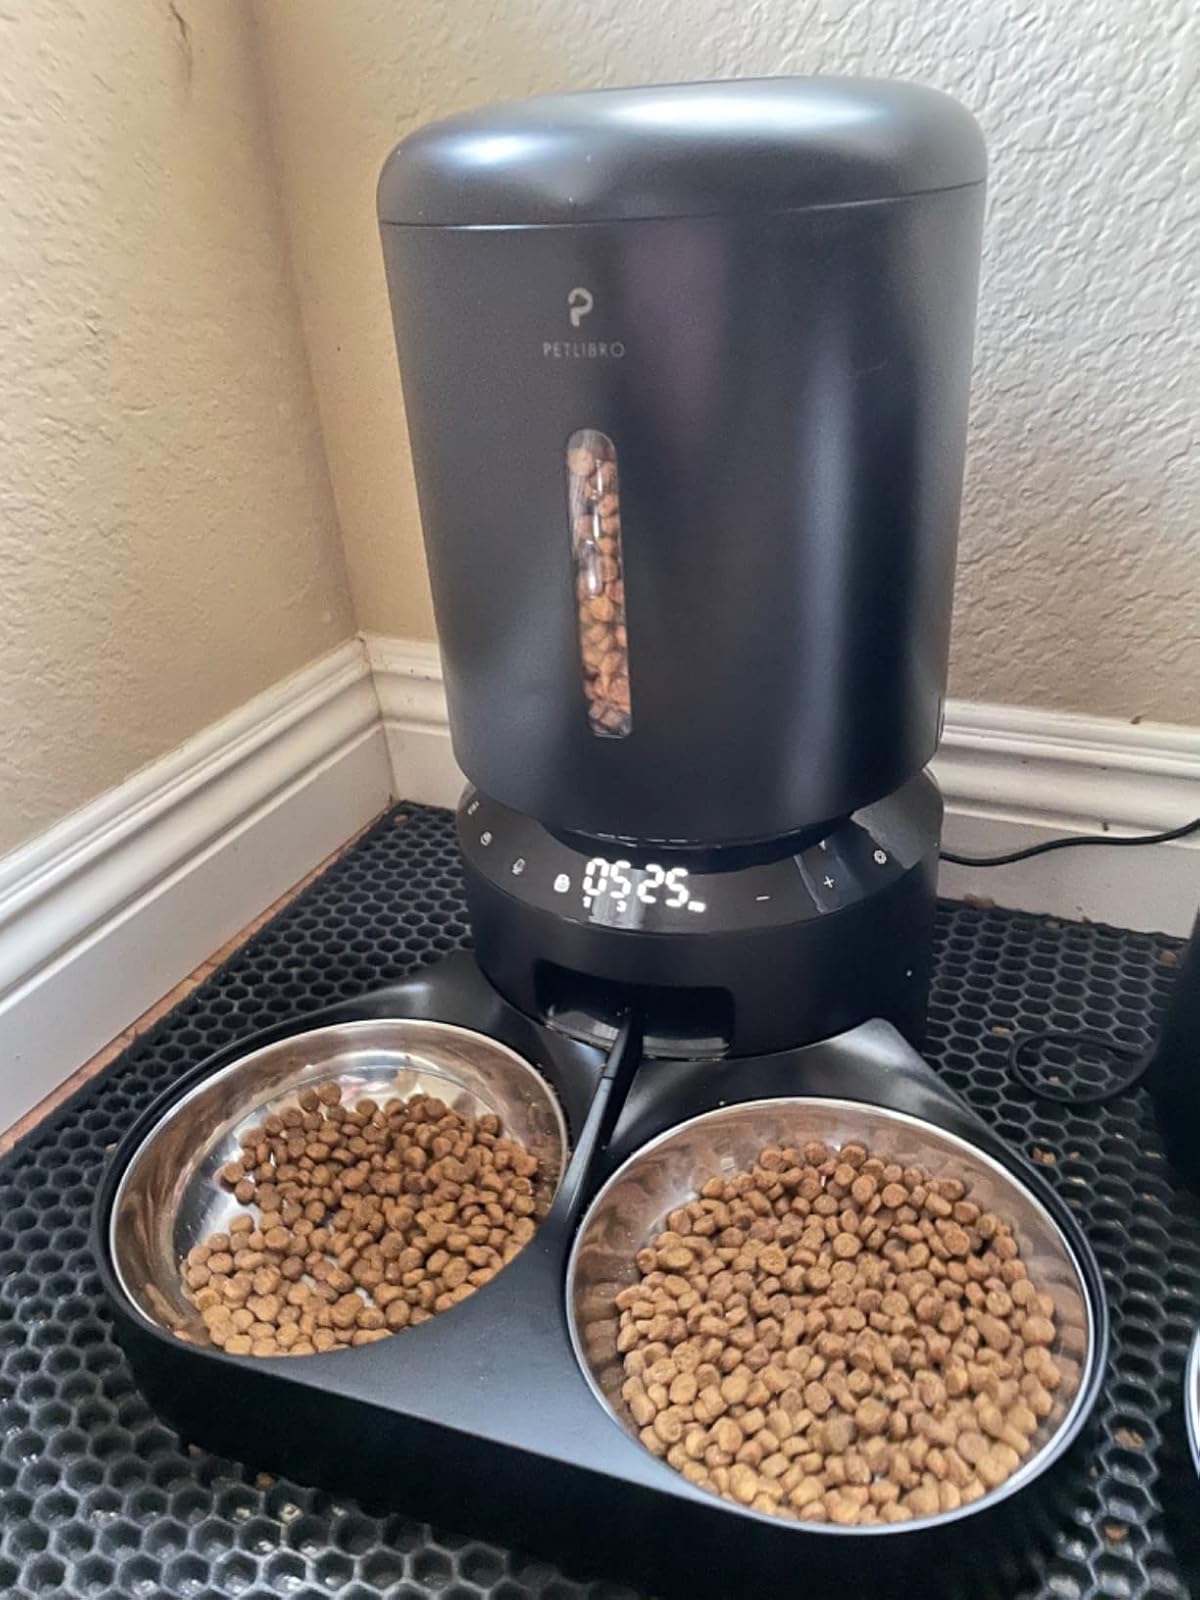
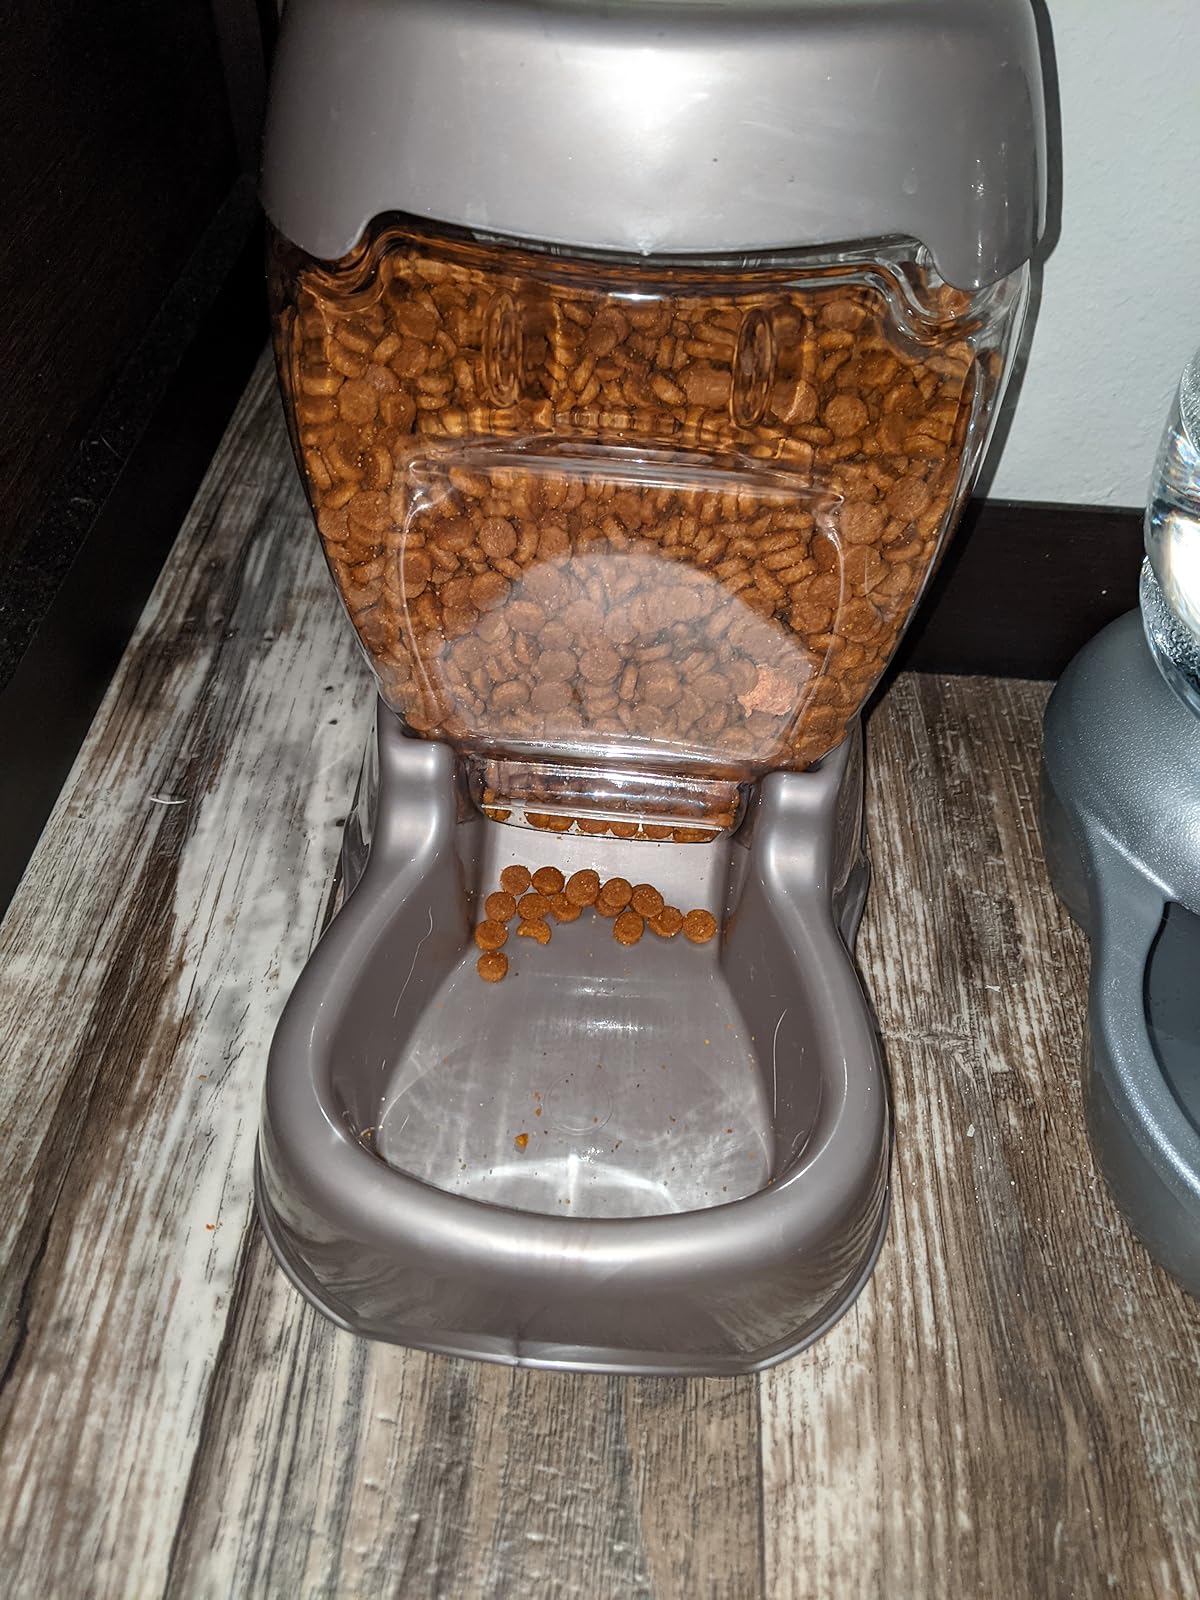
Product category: items_feeder
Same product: no